Kritser House

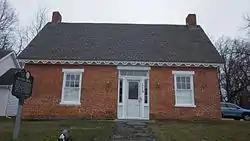

The Kritser House in Independence, Missouri is a building from 1850. It was listed on the National Register of Historic Places in 1985. It is found as significant for being associated with the life of Martin U. Kritser, a person significant to the history and development of the town. It is one of the few middle class residential structures of the American Mid-Victorian frontier architecture period left in Independence.